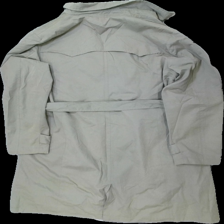
View: back
Type: Jacket
Category: Ladies
Brand: Isolde
Colors: Green
Material: 73% polyester 27% bomull
Pattern: Other
Cut: Regular
Size: 42
Season: All
Price range: 50-100
Recommended usage: Reuse
Description: lång kappa med bälte